Shape control in nanocrystal growth

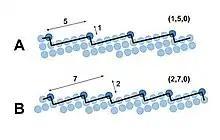
An example of two surfaces with different surface free energies. Since atoms on a corner have less neighbours than atoms on a terrace, the surface energy of surface B is higher than that of surface A.

Generally, a surface with high Miller indices has a high surface energy. Qualitatively, this follows from the fact that for higher Miller indices, on average more surface atoms are at positions at a corner instead of a terrace, as can be seen in the figure. After all, corner atoms have even fewer neighbours to interact with than terrace atoms. For example, in the case of a 2D square lattice, they have two instead of three neighbours. These additionally broken bonds all cost energy, which is why lower Miller indices planes generally have lower surface energies and are as a consequence more stable. However, the comparison is in fact somewhat more complex, as the surface energy as function of the Miller indices also depends on the structure of the crystal lattice (e.g., bcc or fcc) and bonds between non-next nearest neighbours play a role as well.